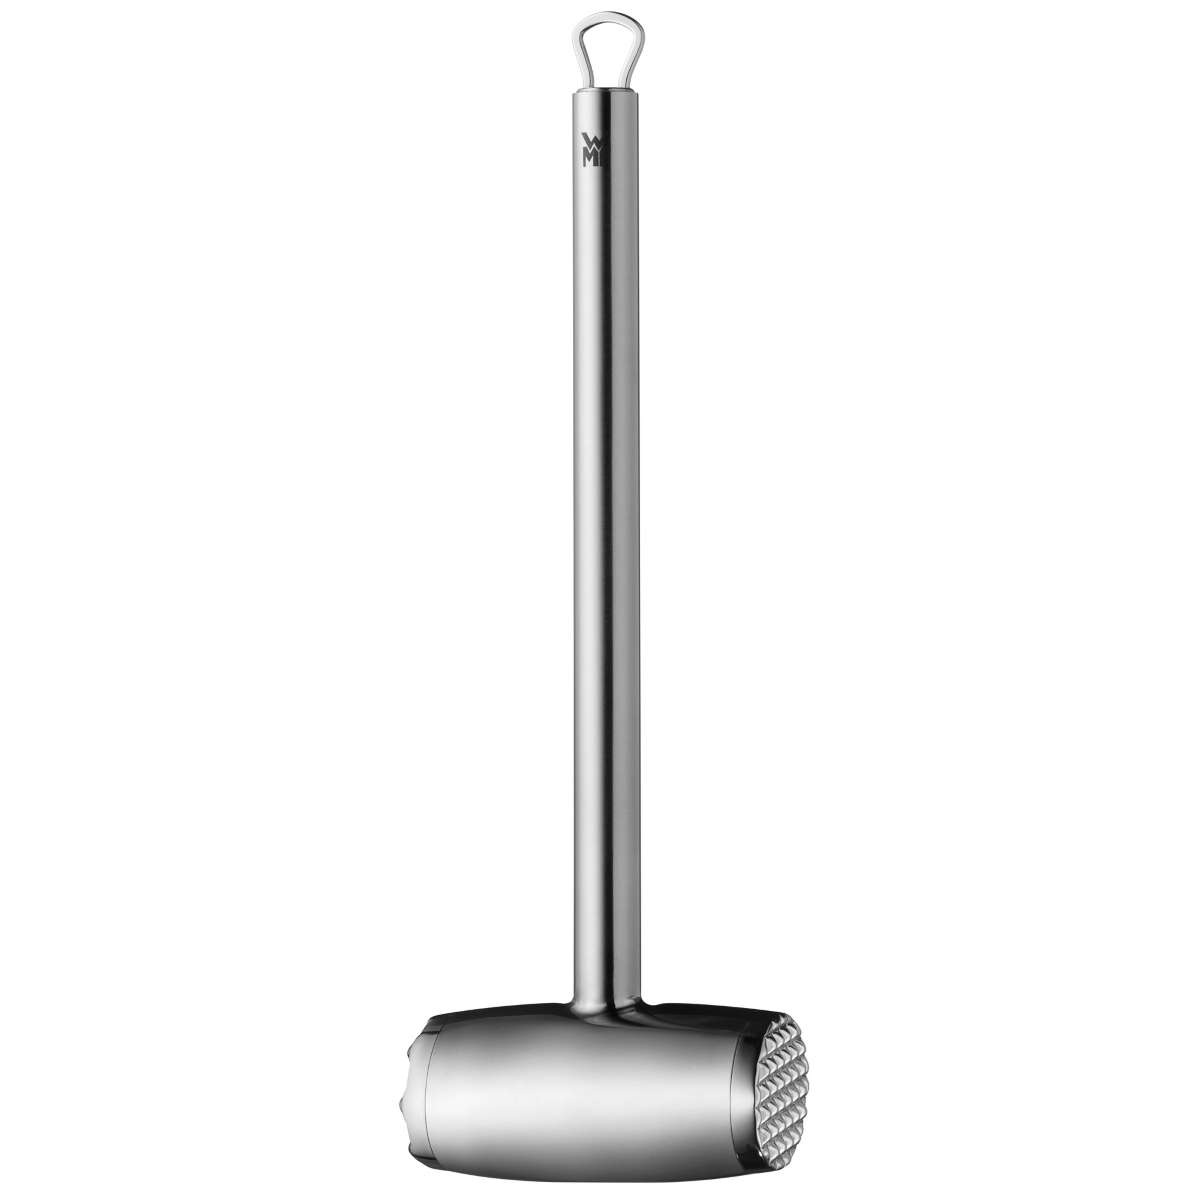
WMF Profi Plus Fleischhammer 34cm
Fleischklopfer Mit den Fleischhämmern aus der Serie Profi Plus von WMF bearbeiten Sie zähes und faseriges Fleisch wie ein Profi. Auch Gewürze, Marinaden und frische Kräuter können so ideal in das Fleisch eingearbeitet werden, um anschließend beim Braten und Schmoren ihre köstlichen Aromen freizusetzen. Die massiven und präzise verarbeiteten, dabei aber nicht zu schweren Fleischhämmer liegen gut in der Hand, sodass Sie nicht viel Kraft bei der Benutzung aufwenden müssen. Schnitzel, Koteletts und Steaks sind so im Handumdrehen vorbereitet. Der WMF Küchenhelfer aus hochwertigem rostfreiem Cromargan® darf in die Spülmaschine und bleibt dauerhaft formstabil. Die flache Schlagfläche des Fleischhammers dient zum Planieren und die genoppte Fläche zum Aufrauhen der Fleischstücke. Die Funktionsteile sind fest im Griff einzementiert. Mit praktischer Öse zur Aufbewahrung an einer Hängeleiste mit Haken Rostfrei, spülmaschinengeeignet, formstabil, hygienisch, säurefest und unverwüstlich Der Klopfer liegt gut in der Hand, sodass nicht viel Kraft bei der Benutzung aufwenden müssen. Schnitzel, Koteletts und Steaks sind so im Handumdrehen vorbereitet
Brand: WMF
Category: Home & Garden > Kitchen & Dining > Kitchen Tools & Utensils > Meat Tenderizers